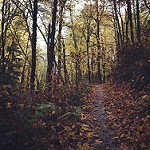
Label: forest